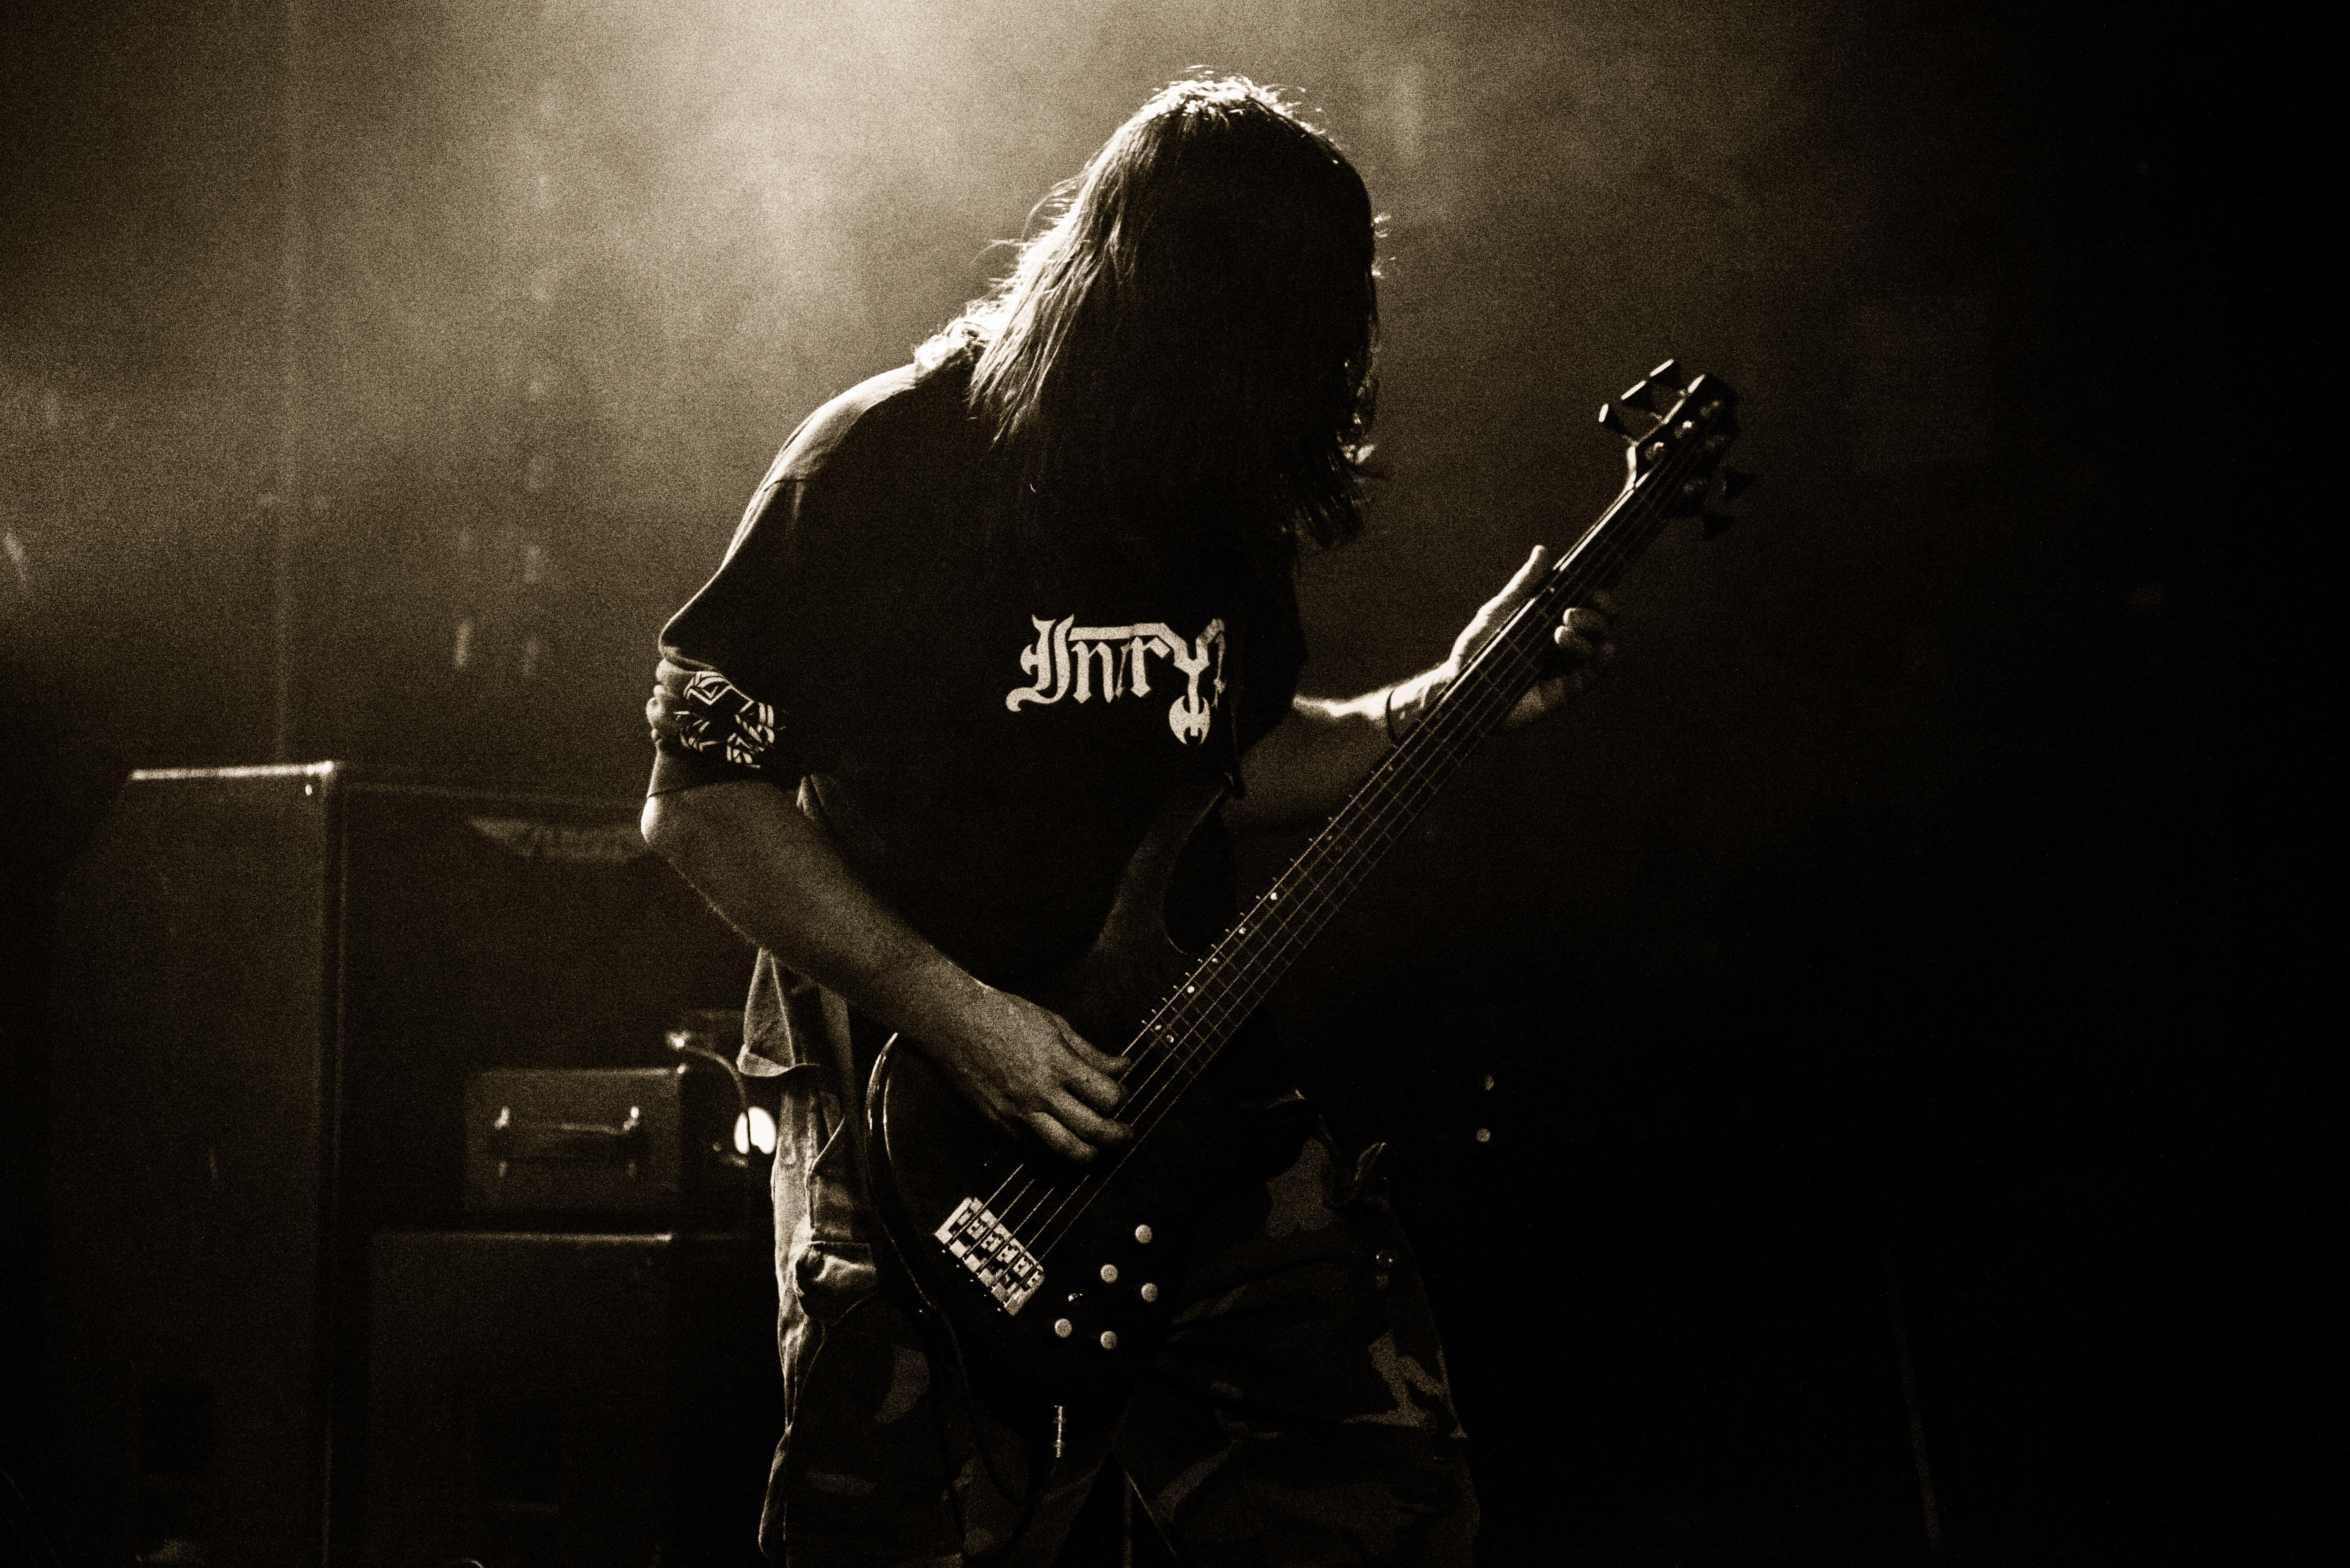
music, guitar, string, concert, band, instrument, microphone, darkness, musician, black, performance art, gig, stage, bass, audio, performance, bassist, singing, sound, event, guitarist, drums, drummer, instruments, entertainment, performing arts, musical instruments, music system, singer songwriter, rock concert, music playback, music business